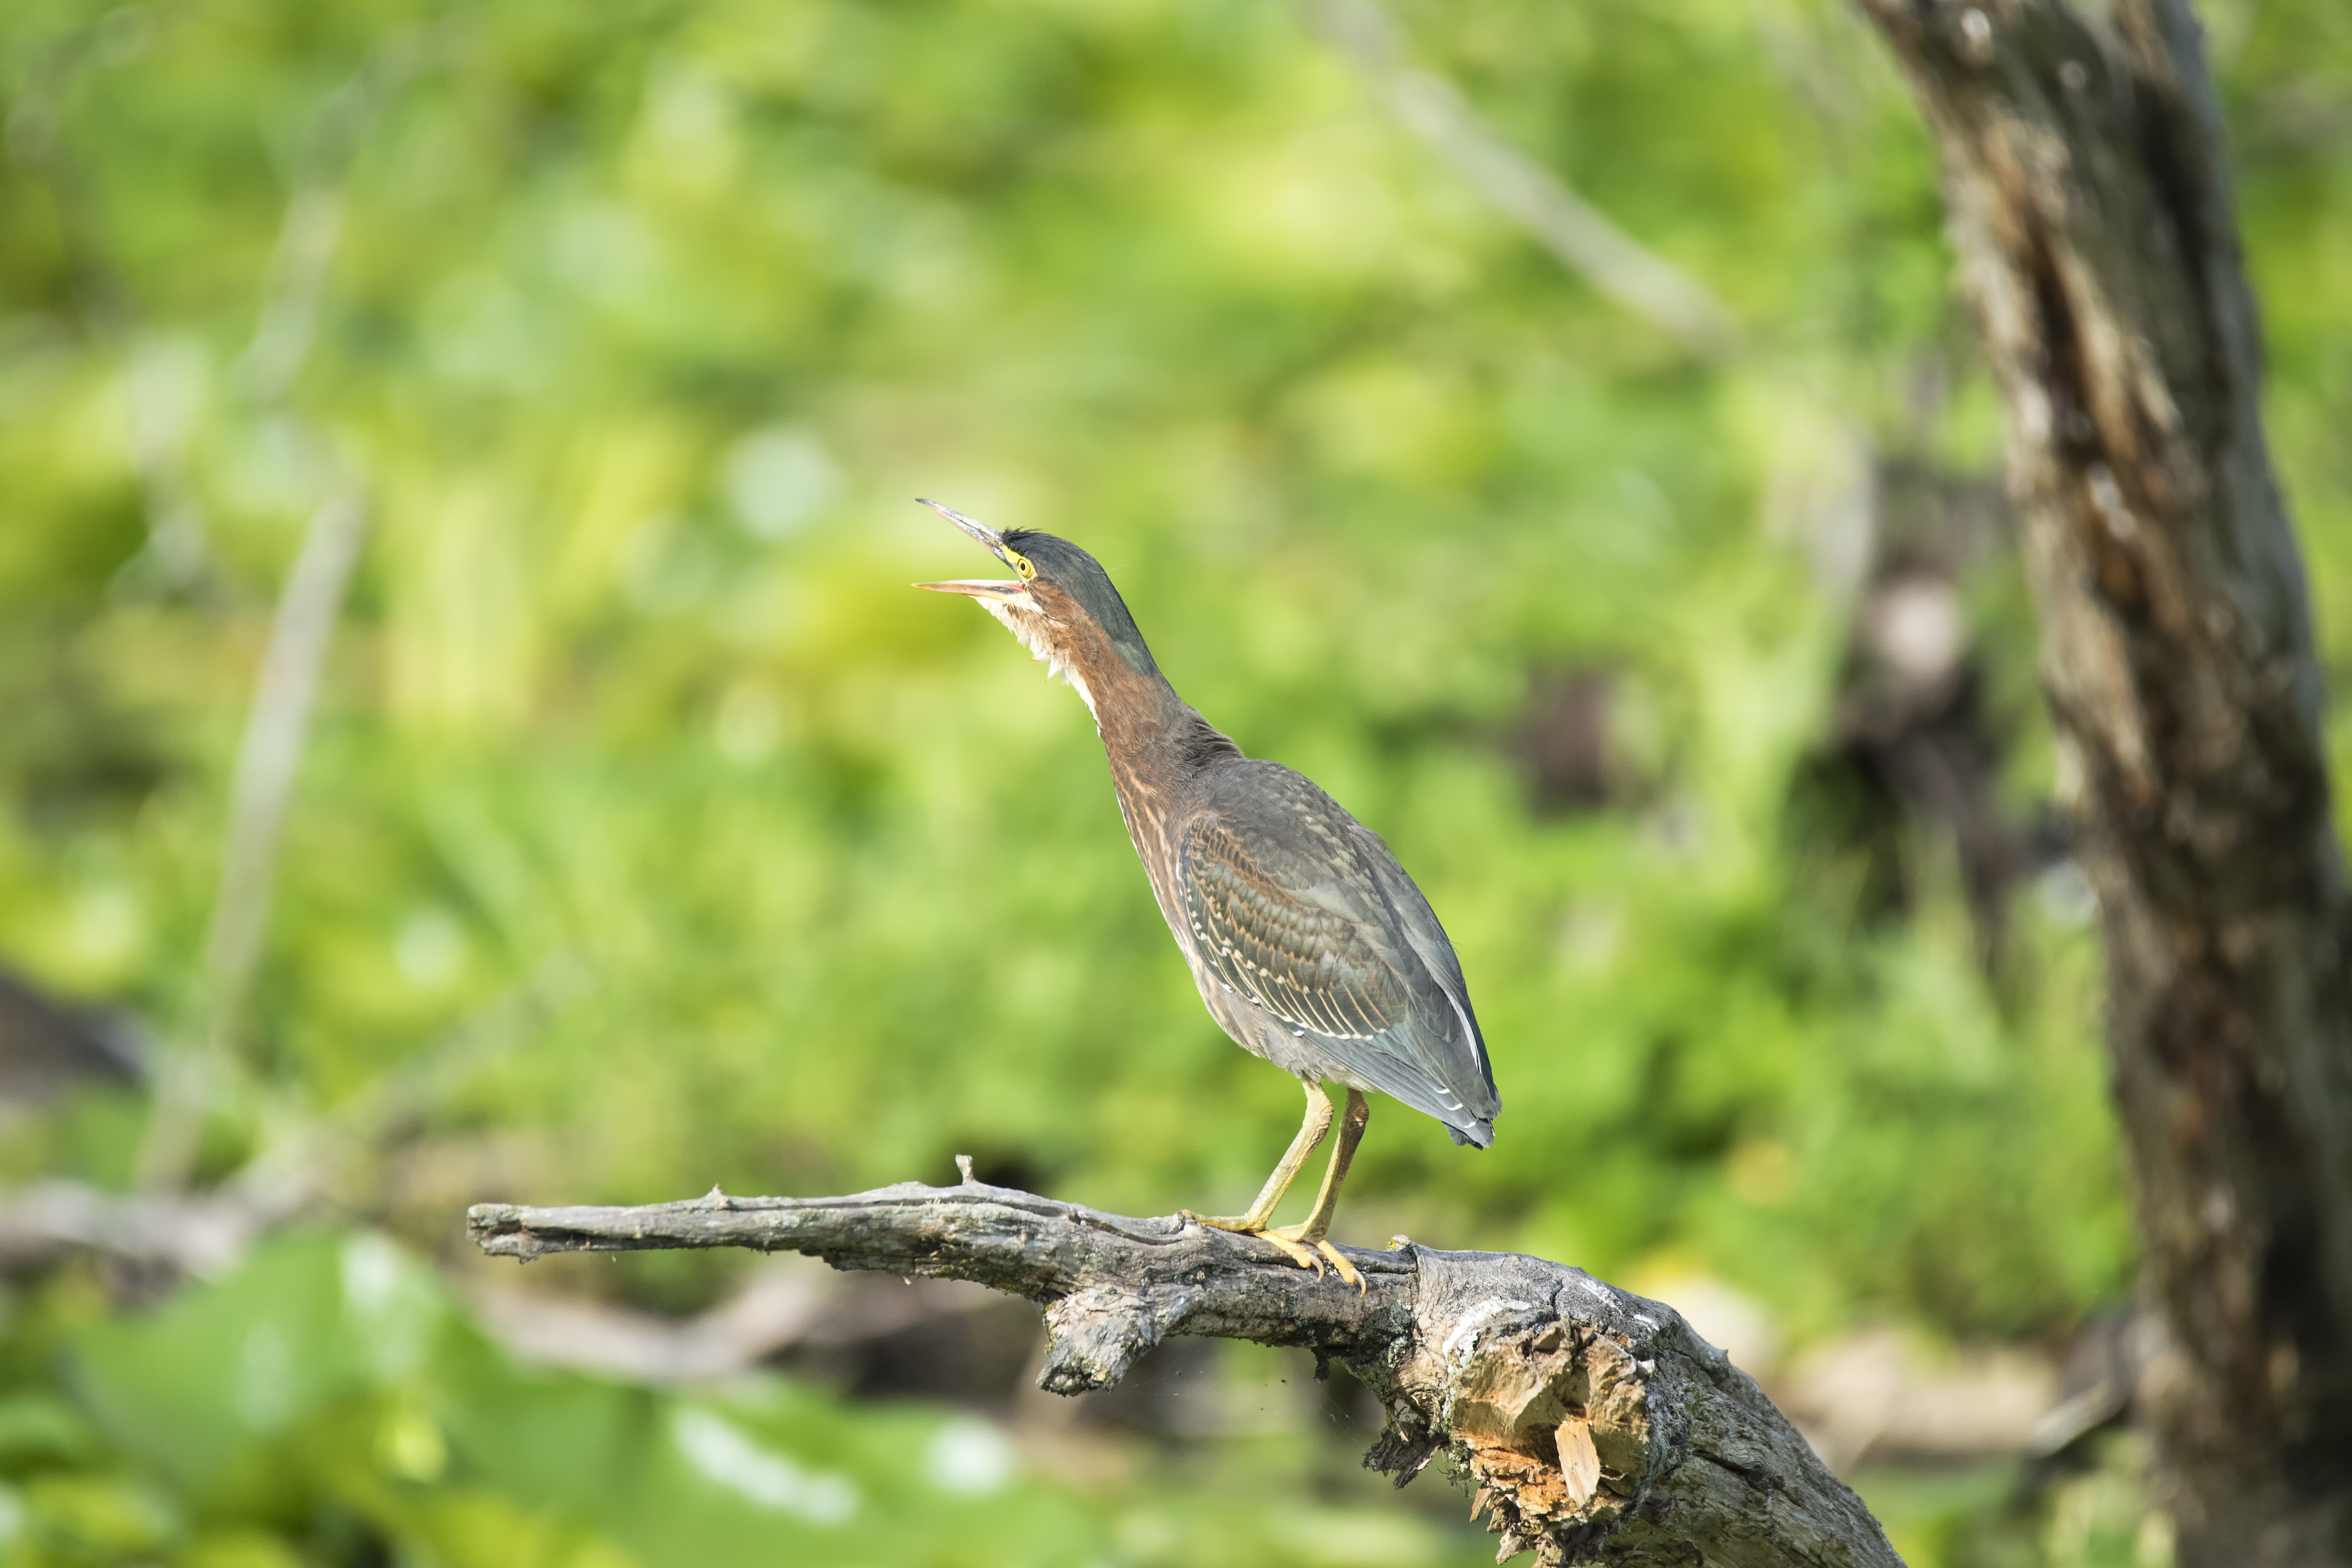
nature, branch, bird, wildlife, green, beak, fauna, canada, vertebrate, vert, quebec, heron, sherbrooke, oiseau, old world flycatcher, perching bird, green heron